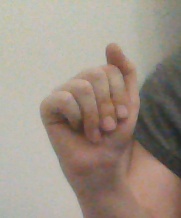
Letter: saad